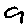
Label: 9